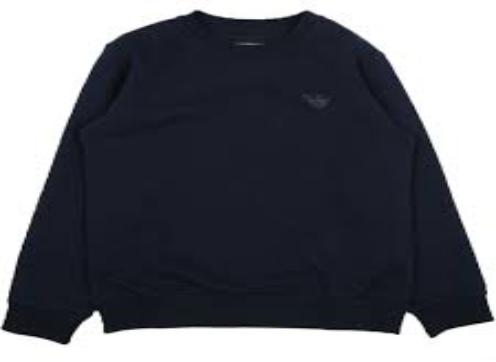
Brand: Armani Junior
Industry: Clothes